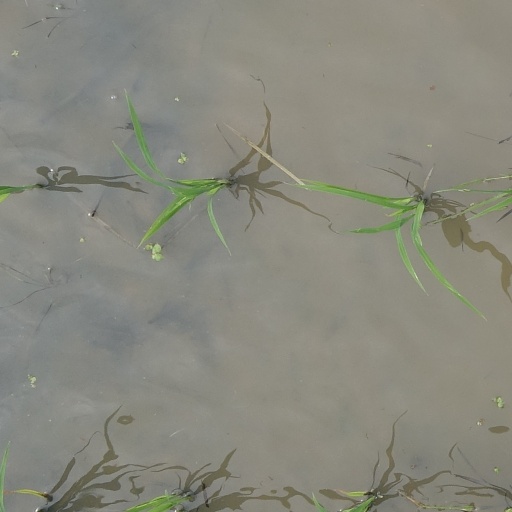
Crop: rice